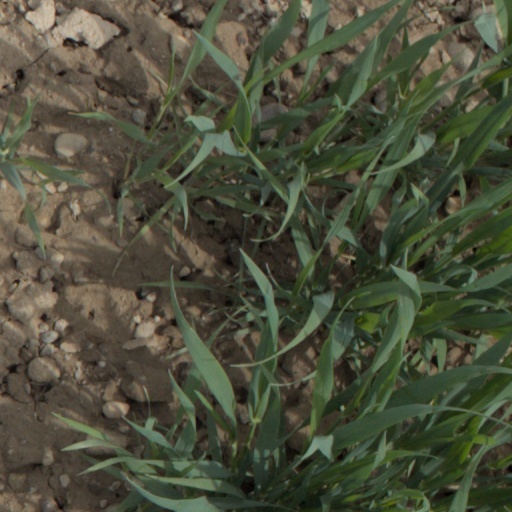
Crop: wheat